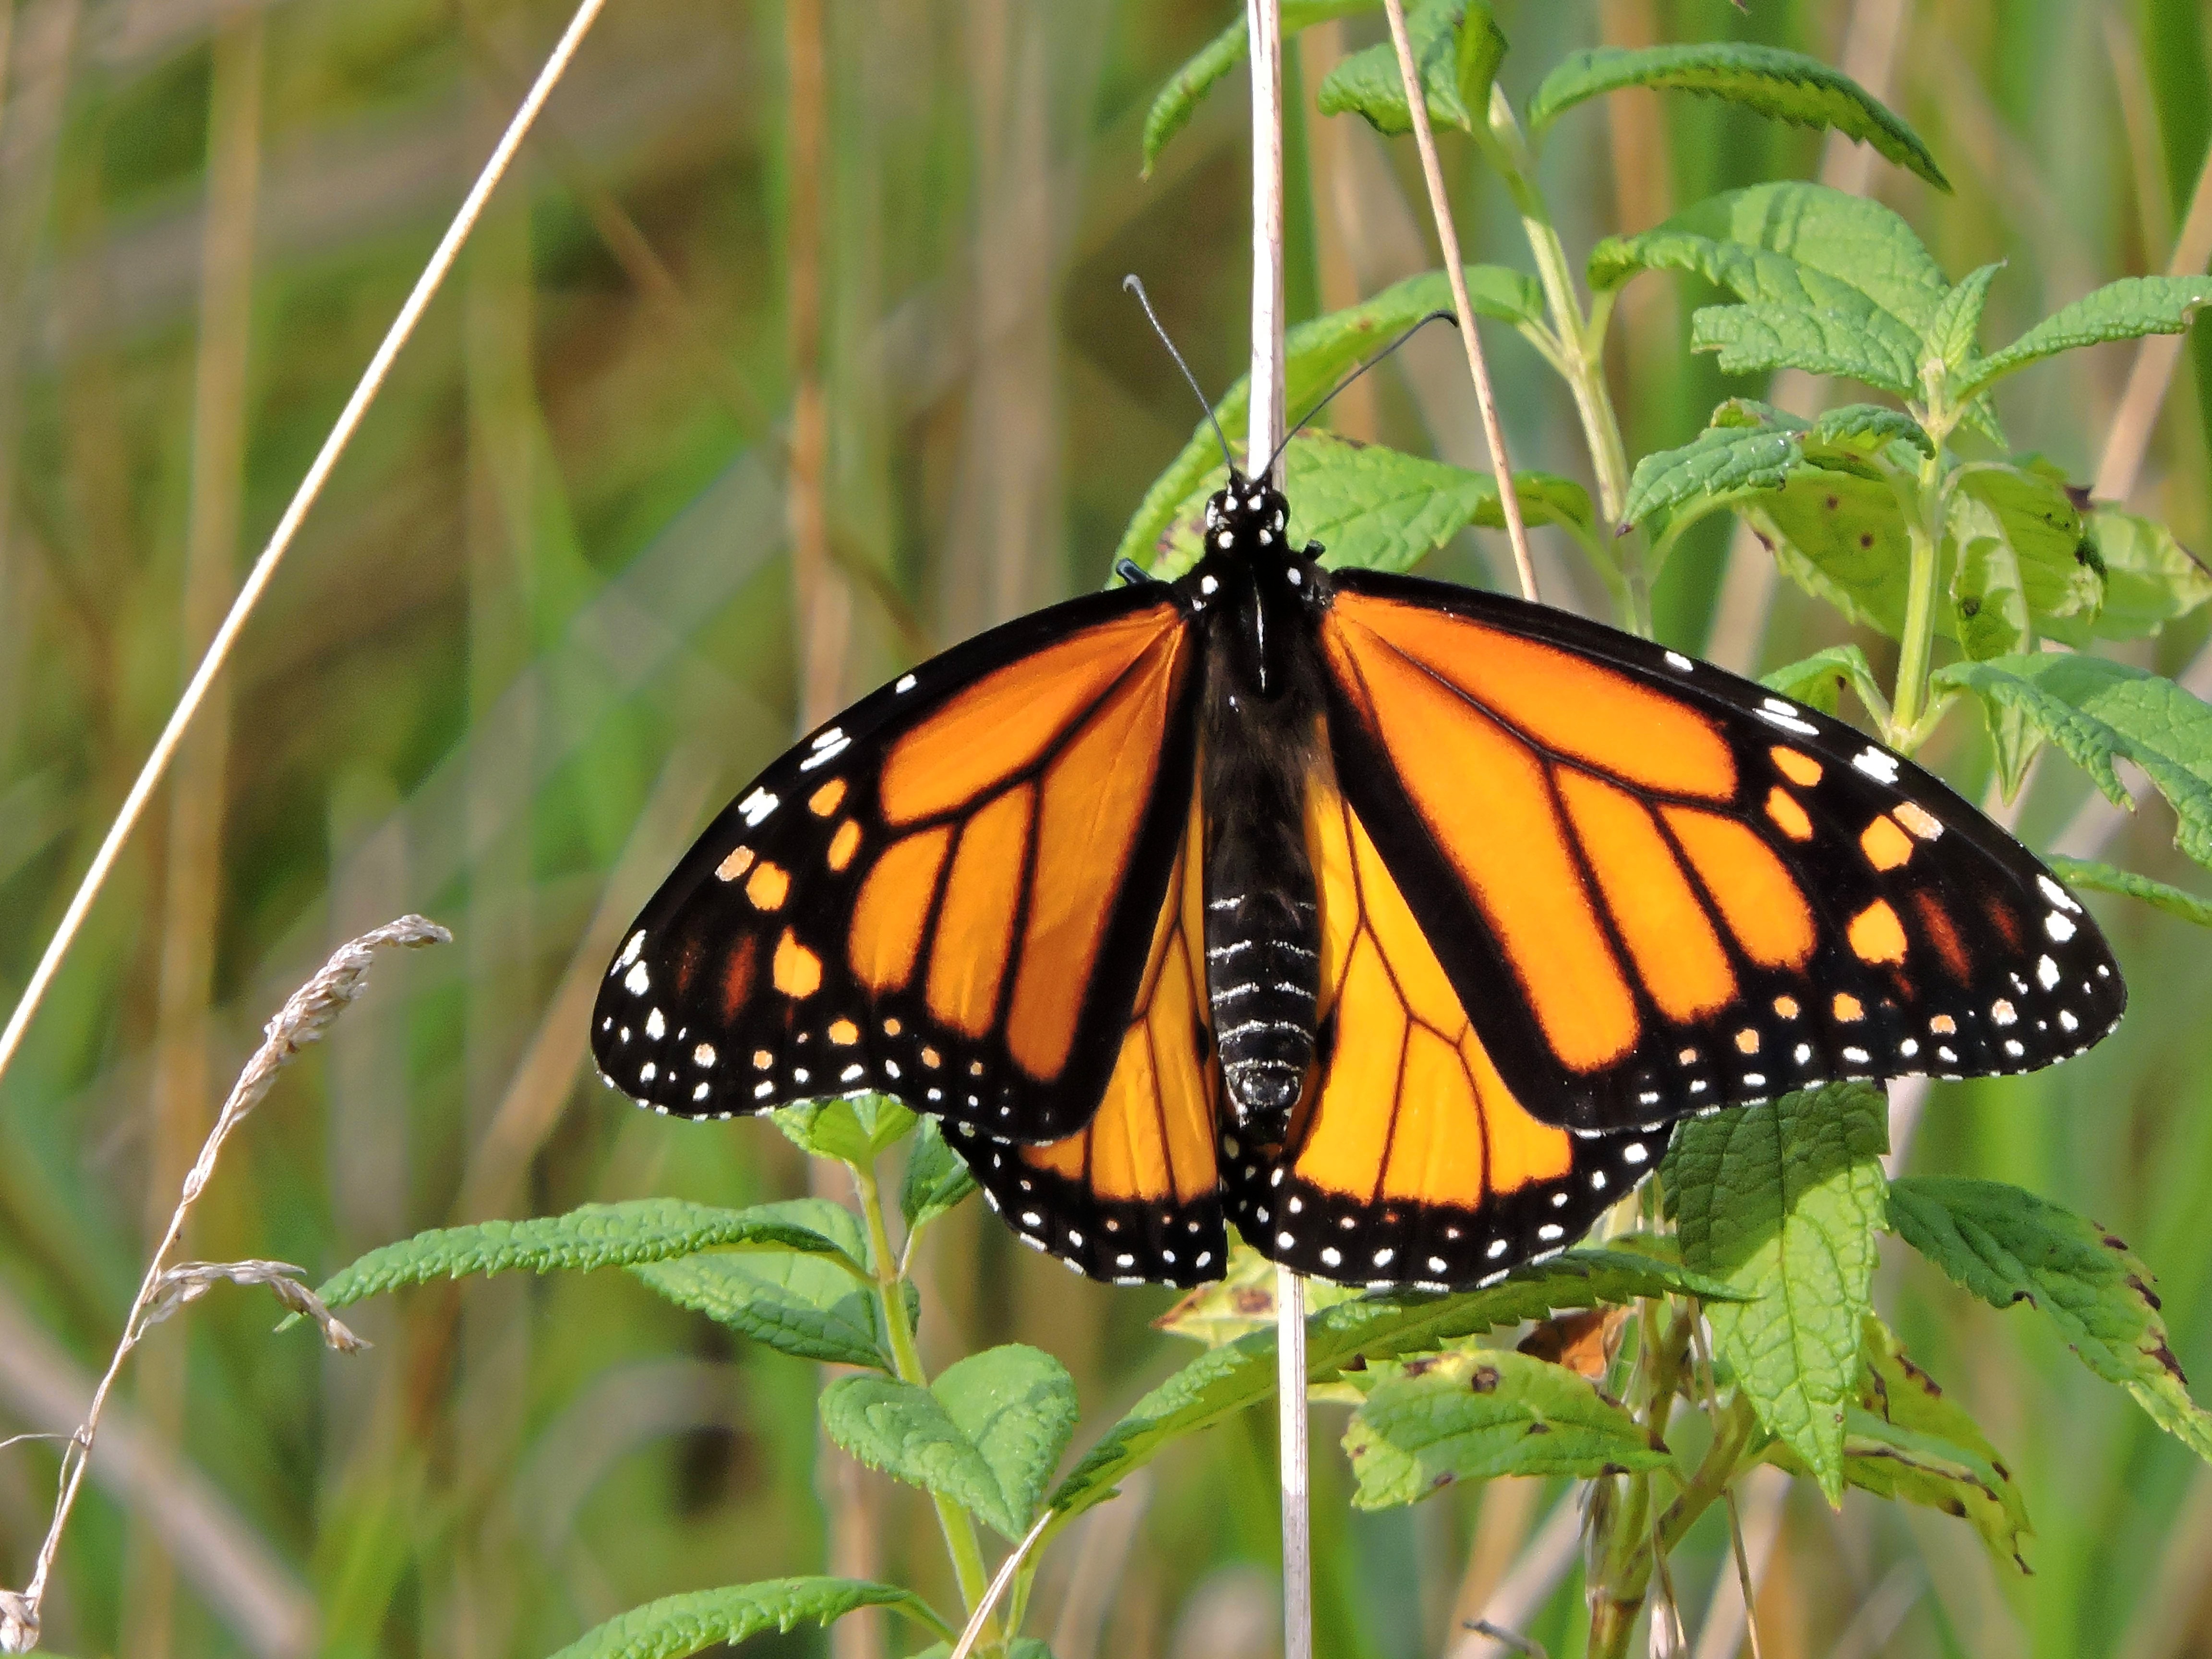
nature, wing, white, flower, summer, wildlife, orange, insect, bug, butterfly, black, yellow, garden, fauna, invertebrate, monarch, monarch butterfly, arthropod, pollinator, butterfly isolated, moths and butterflies, lycaenid, brush footed butterfly, colias